Kyiv Opera House

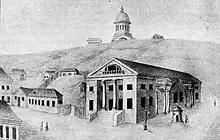
A depiction of Kyiv's earliest theatre by (1829 or earlier)

The first theatre to stage operas in Kyiv was built in 1804–1806 on Horse Square, later known as , now European Square. Designed by Andrey Melensky, it was a wooden two-storey building, designed in the Empire style, and constructed from wood from demolished buildings originating from the Pecherskyi district of the city. The theatre entrance was decorated with a portico. The theatre had 32 boxes, a gallery, and a parterre that contained space 40 seats and a standing area. It apparently had good acoustics. It quickly became the cultural life of Kyiv.